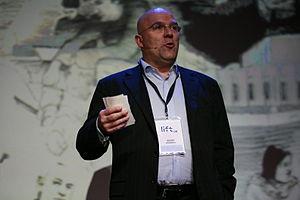
Ils sont de Lyon ou ont marqué la ville de leur influence :